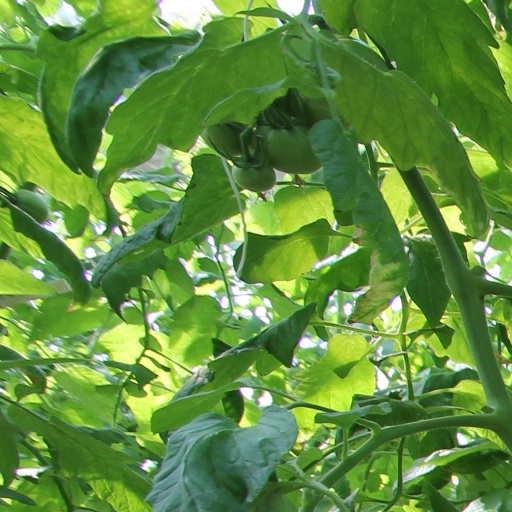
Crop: tomato